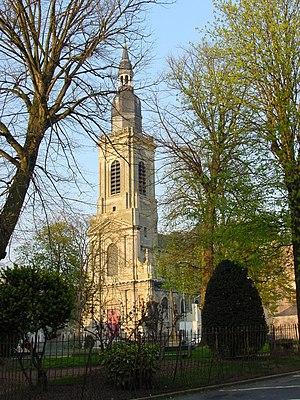
L'église Saint-Géry est une église édifiée de 1648 à 1745, située dans la ville de Cambrai dans le département du Nord.
Cambrai est une commune française située dans le département du Nord, en région Hauts-de-France. Sous-préfecture du département, Cambrai est une ville moyenne qui compte 32 668 habitants au recensement de 2016 ; elle est au cœur de l'unité urbaine de Cambrai qui, avec 47 138 habitants, la place au 7ᵉ rang départemental. Son aire urbaine, plus étendue, rassemble 65 986 habitants en 2009. Avec Lille et les villes de l'ancien bassin minier du Nord-Pas-de-Calais, elle participe aussi à un ensemble métropolitain de près de 3,8 millions d'habitants, appelé « aire métropolitaine de Lille ».
Ce tableau présente la liste de tous les monuments historiques classés ou inscrits dans la ville de Cambrai, Nord, en France.